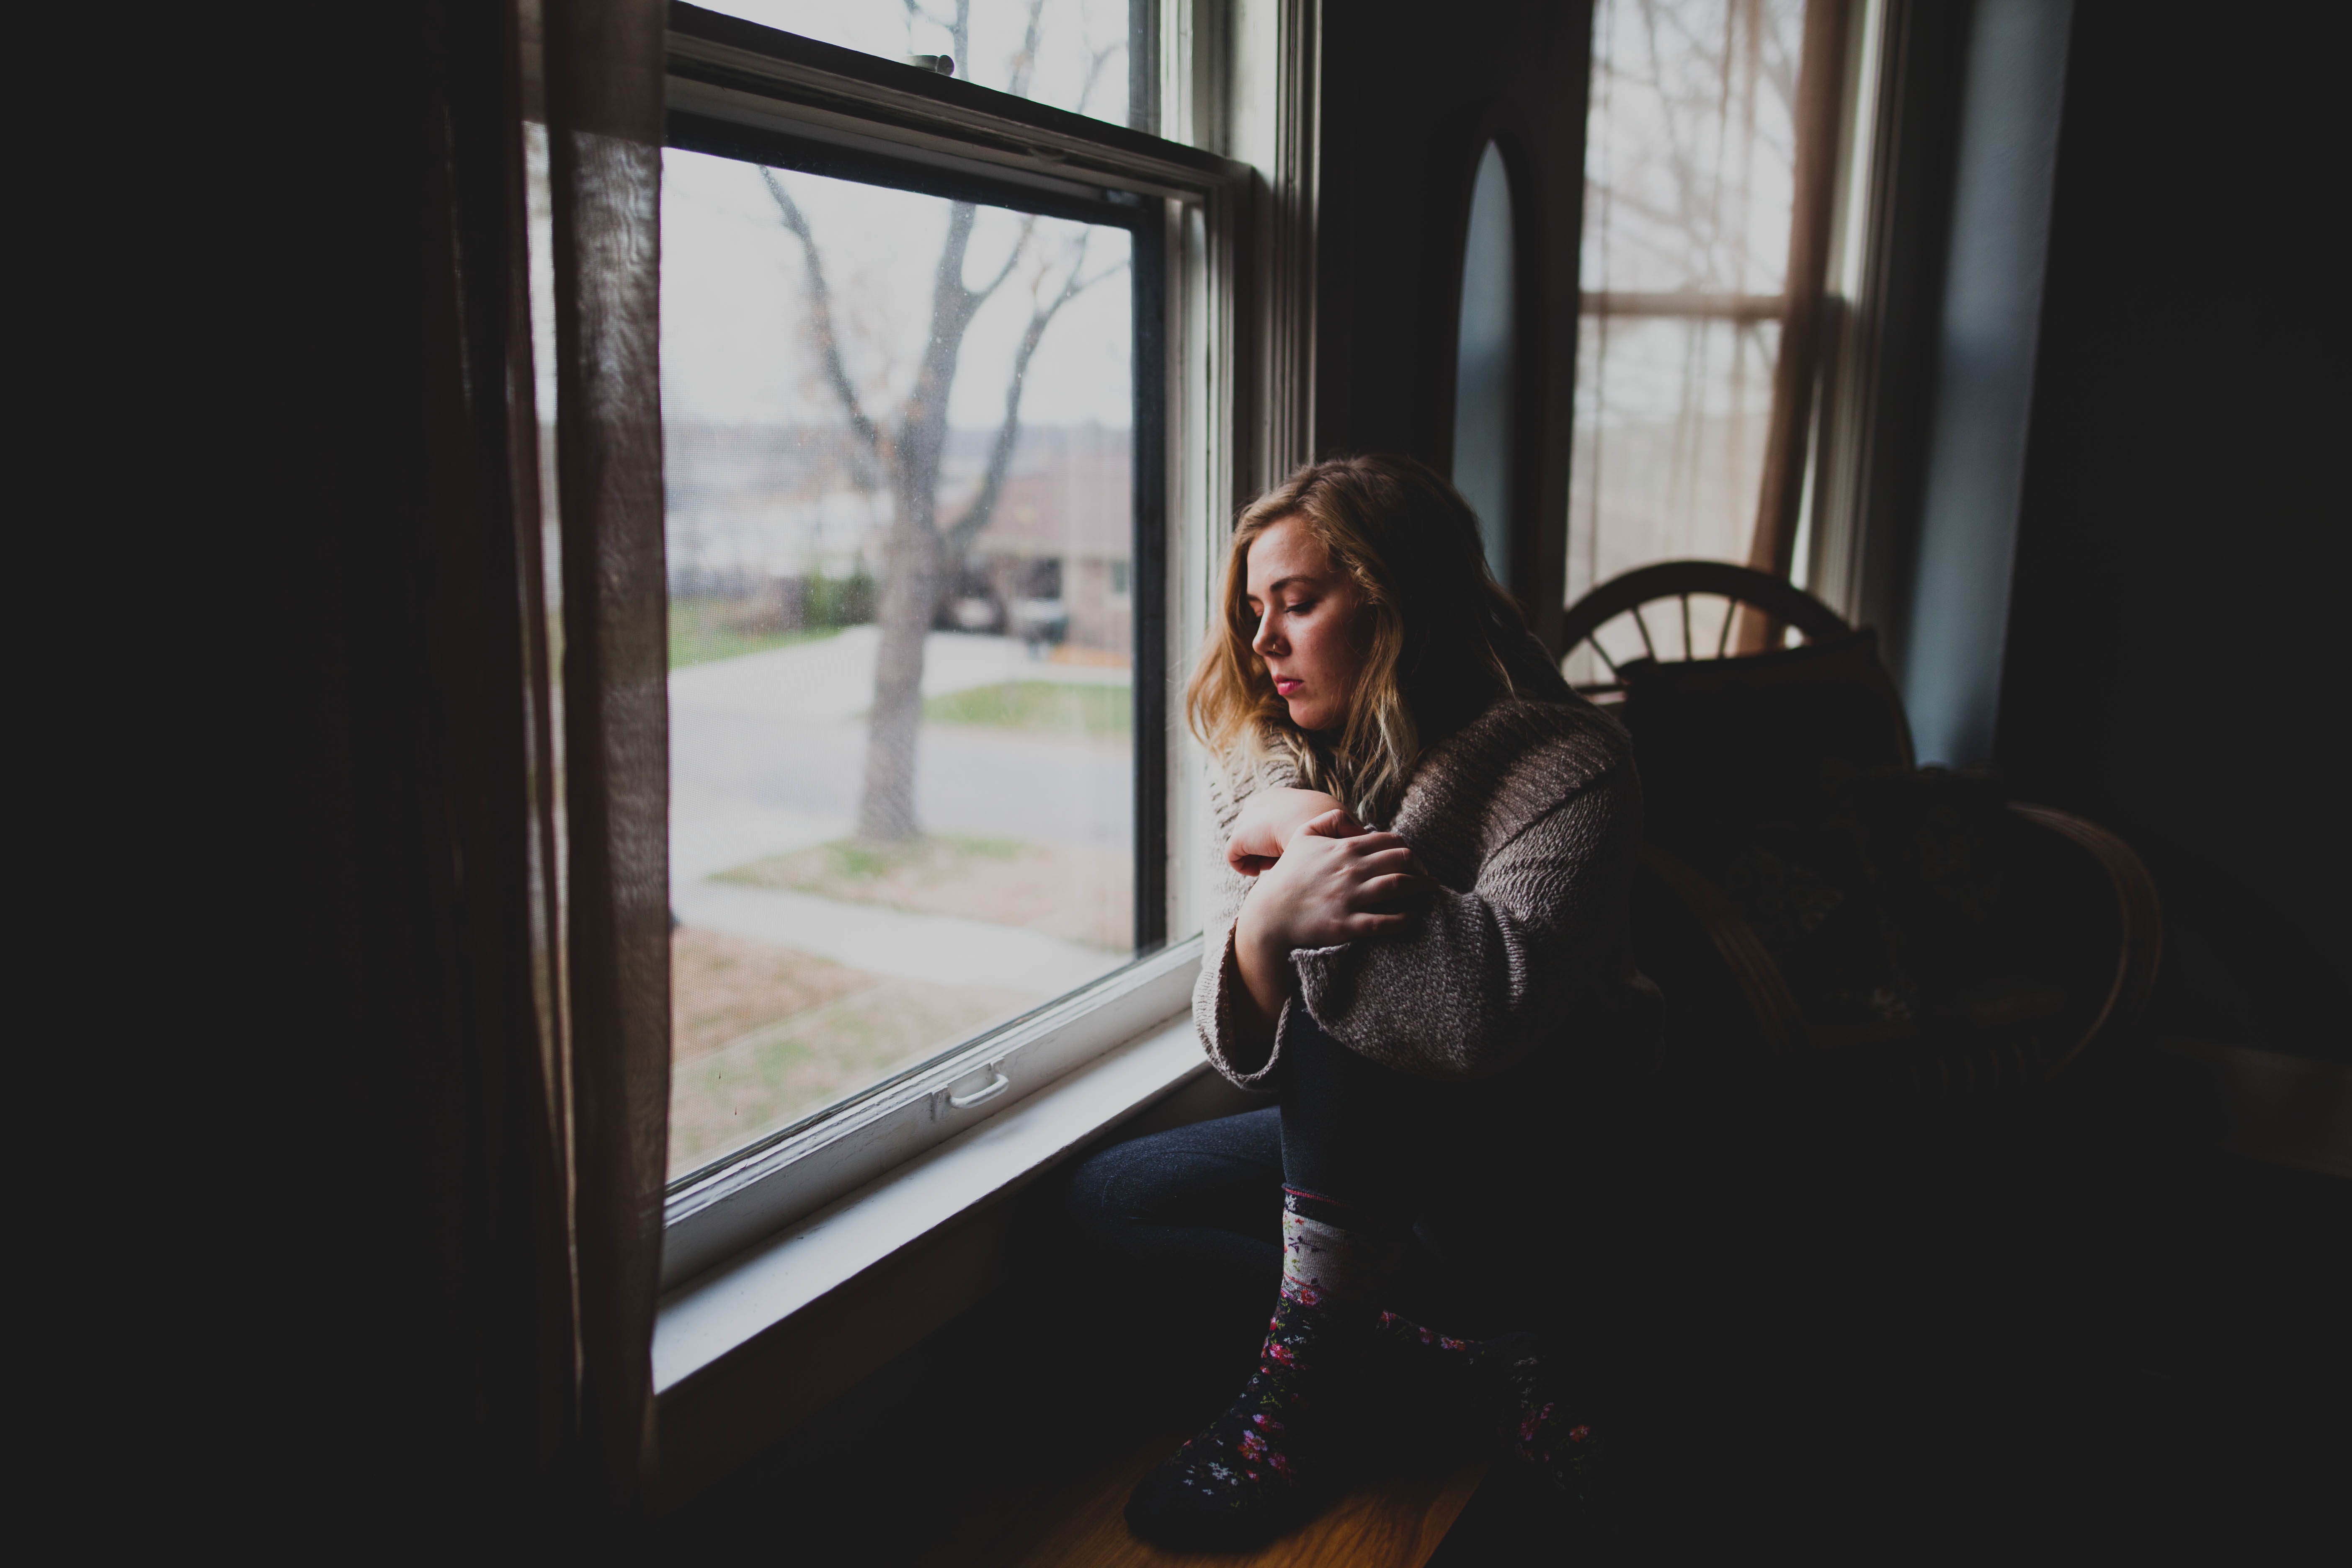
person, woman, photography, window, female, portrait, black, lady, photograph, image, portrait photography